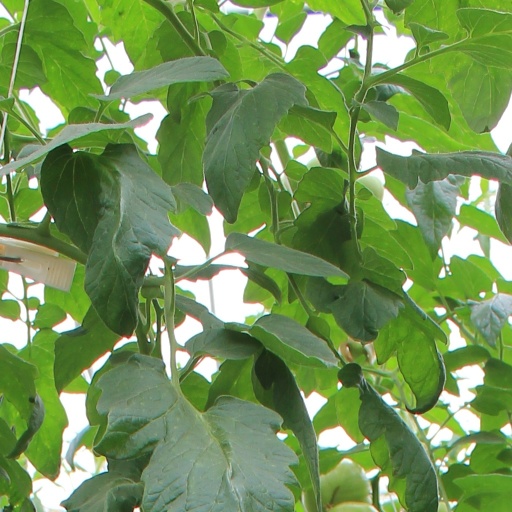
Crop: tomato